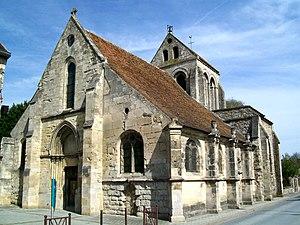
L'église Saint-Étienne de Fosses (95), vue depuis le sud-ouest. Le bas-côté sud a été construit dans le style de la première Renaissance.
L'église Saint-Étienne est une église catholique paroissiale située à Fosses, en France. Elle a été édifiée pendant deux campagnes de construction, dont la première entre 1170 et 1200 porte sur le chœur, le croisillon nord, l'absidiole nord, la nef et les deux bas-côtés. Ces derniers ont cependant été reconstruits au XVIᵉ siècle. Le croisillon sud et la chapelle de la chapelle de la Vierge ont été ajoutées pendant la seconde campagne vers 1230 / 1240 environ, et présentent ainsi des différences par rapport à leurs homologues au nord. L'ensemble est de style gothique primitif, comme l'indiquent le remarquable clocher et la sculpture des chapiteaux, qui sont de belle facture et représentent de façon assez naturaliste quelques éléments de la flore locale. L'on ne peut en même temps pas nier l'influence persistante de l'architecture romane, qui se traduit par la forme en plein cintre des fenêtres issues de la première campagne, et par le plan en hémicycle du chœur, que l'église de Fosses partage avec quelques autres églises gothiques de la même époque.
Fosses est une commune française située dans le département du Val-d'Oise en région Île-de-France.
Cet article recense les monuments historiques français classés en 1913.